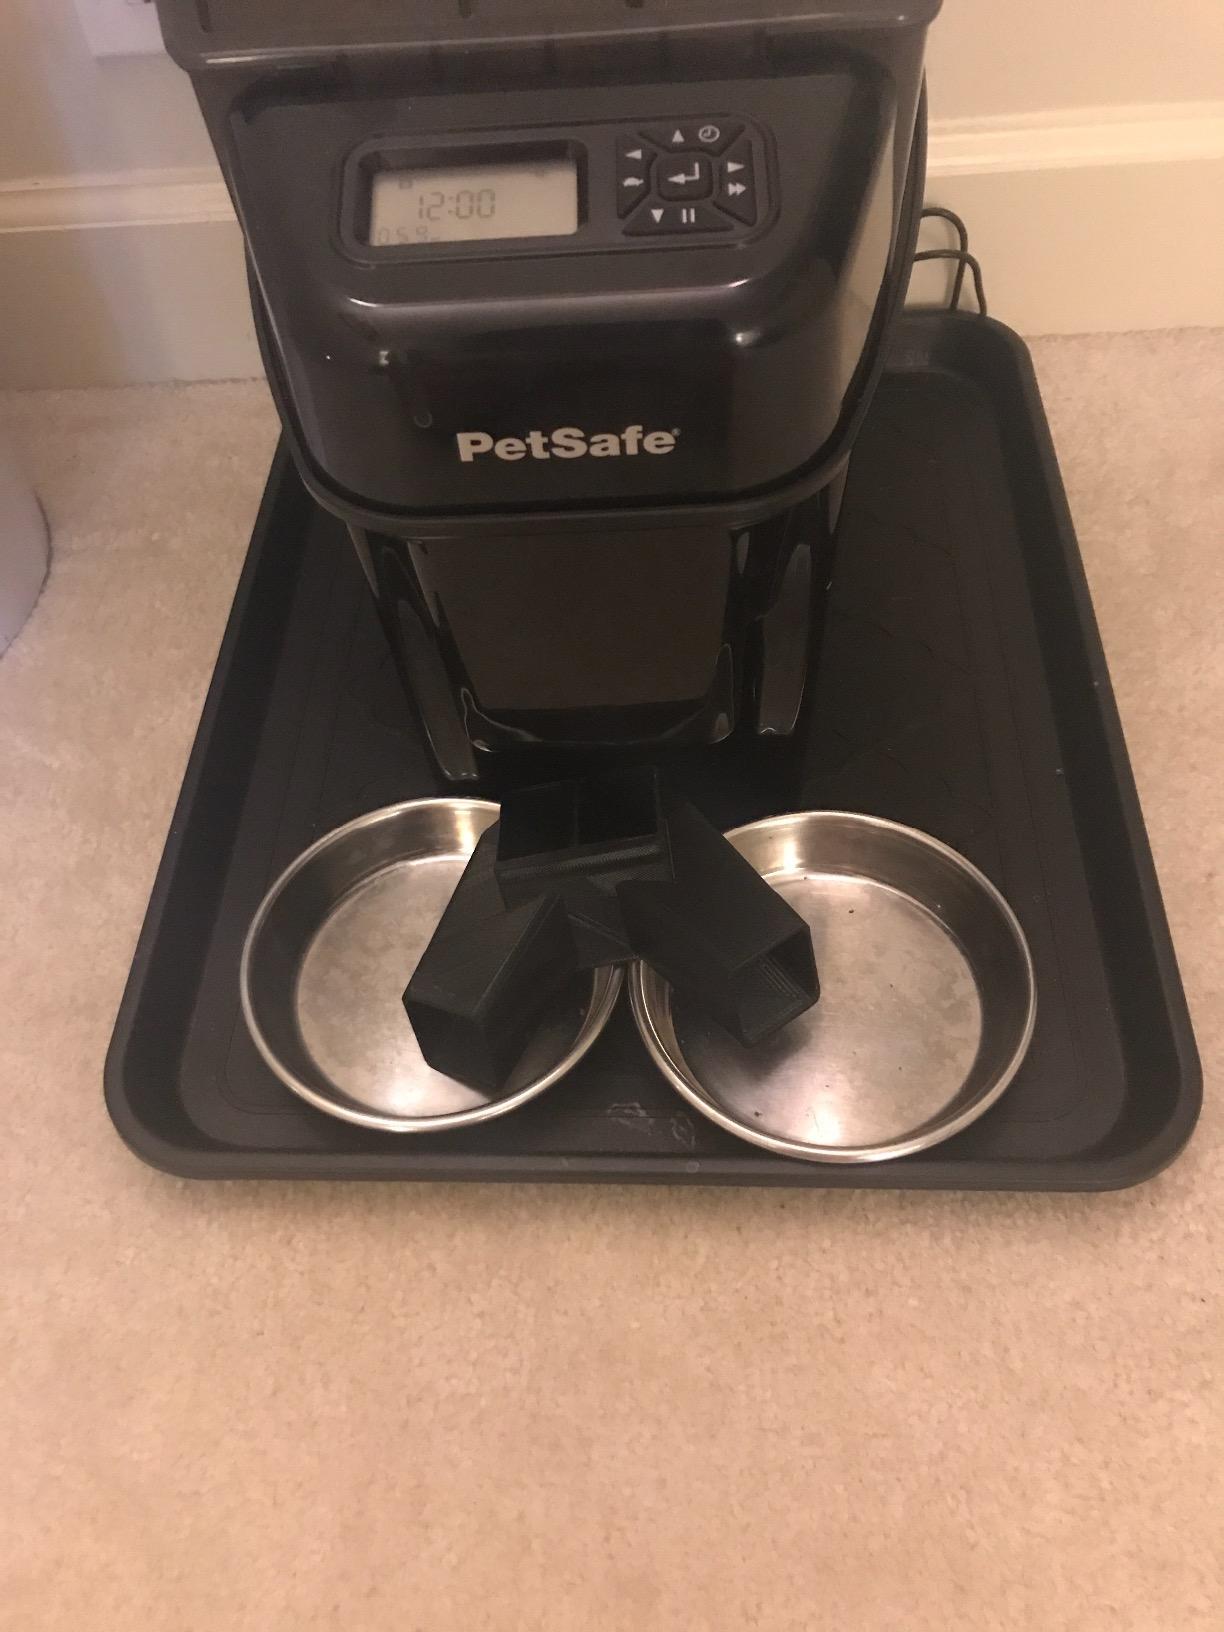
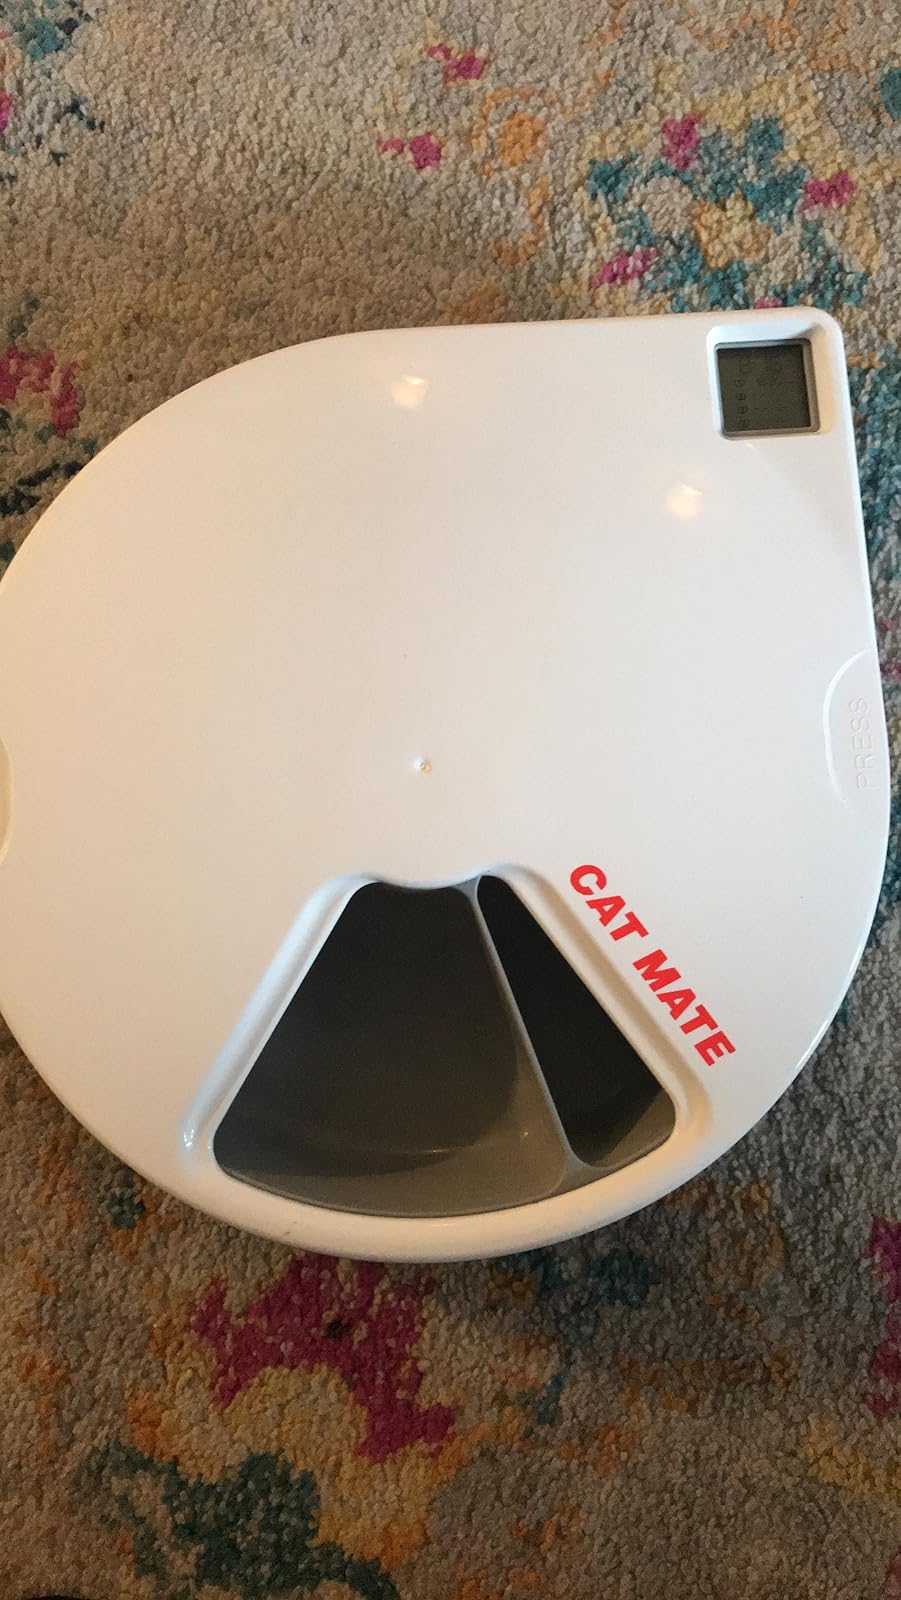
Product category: items_feeder
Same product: no